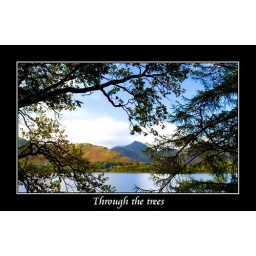
Not everyone's cup of tea having trees in a foreground like this, but I liked it myself.